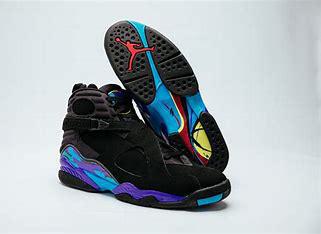
Brand: Jordan
Model: 8 Retro